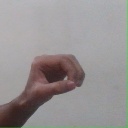
अक्षर: औ